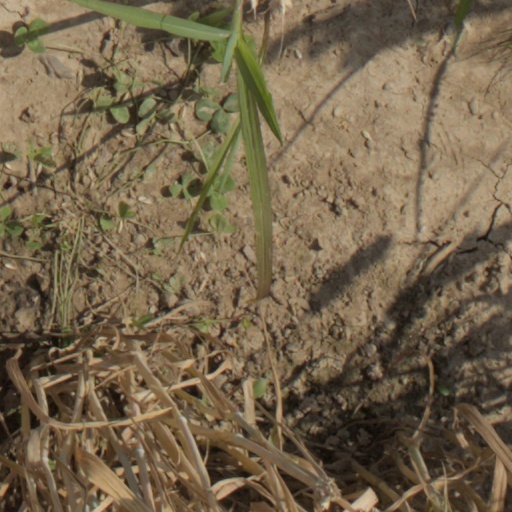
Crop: wheat